Florian Merrien

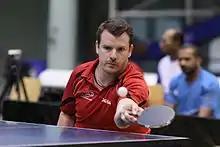
Merrien in 2014

Florian Merrien (born 21 November 1984) is a French para table tennis player who is a double World champion, six time European champion, 20-time French national champion and triple Paralympic medalist. He has won team titles with Nicolas Savant-Aira, Gregory Rosec and Jean-Philippe Robin. He was paralysed aged 18 months after contracting a virus that affected his spinal cord.